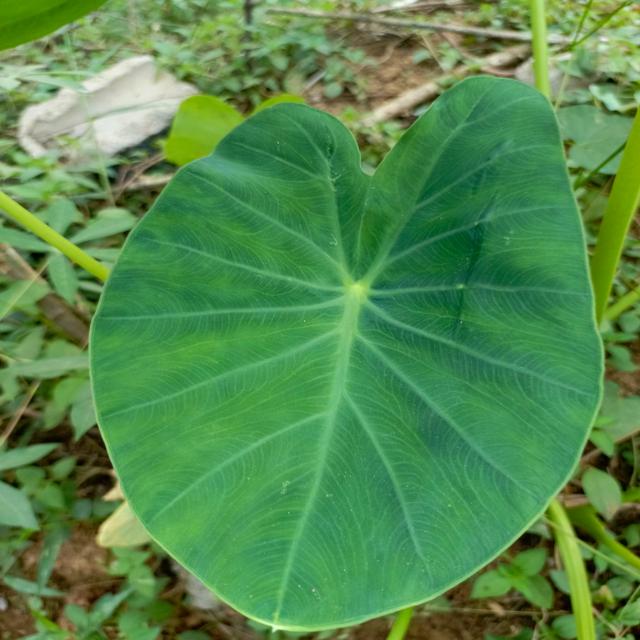
Label: Healthy